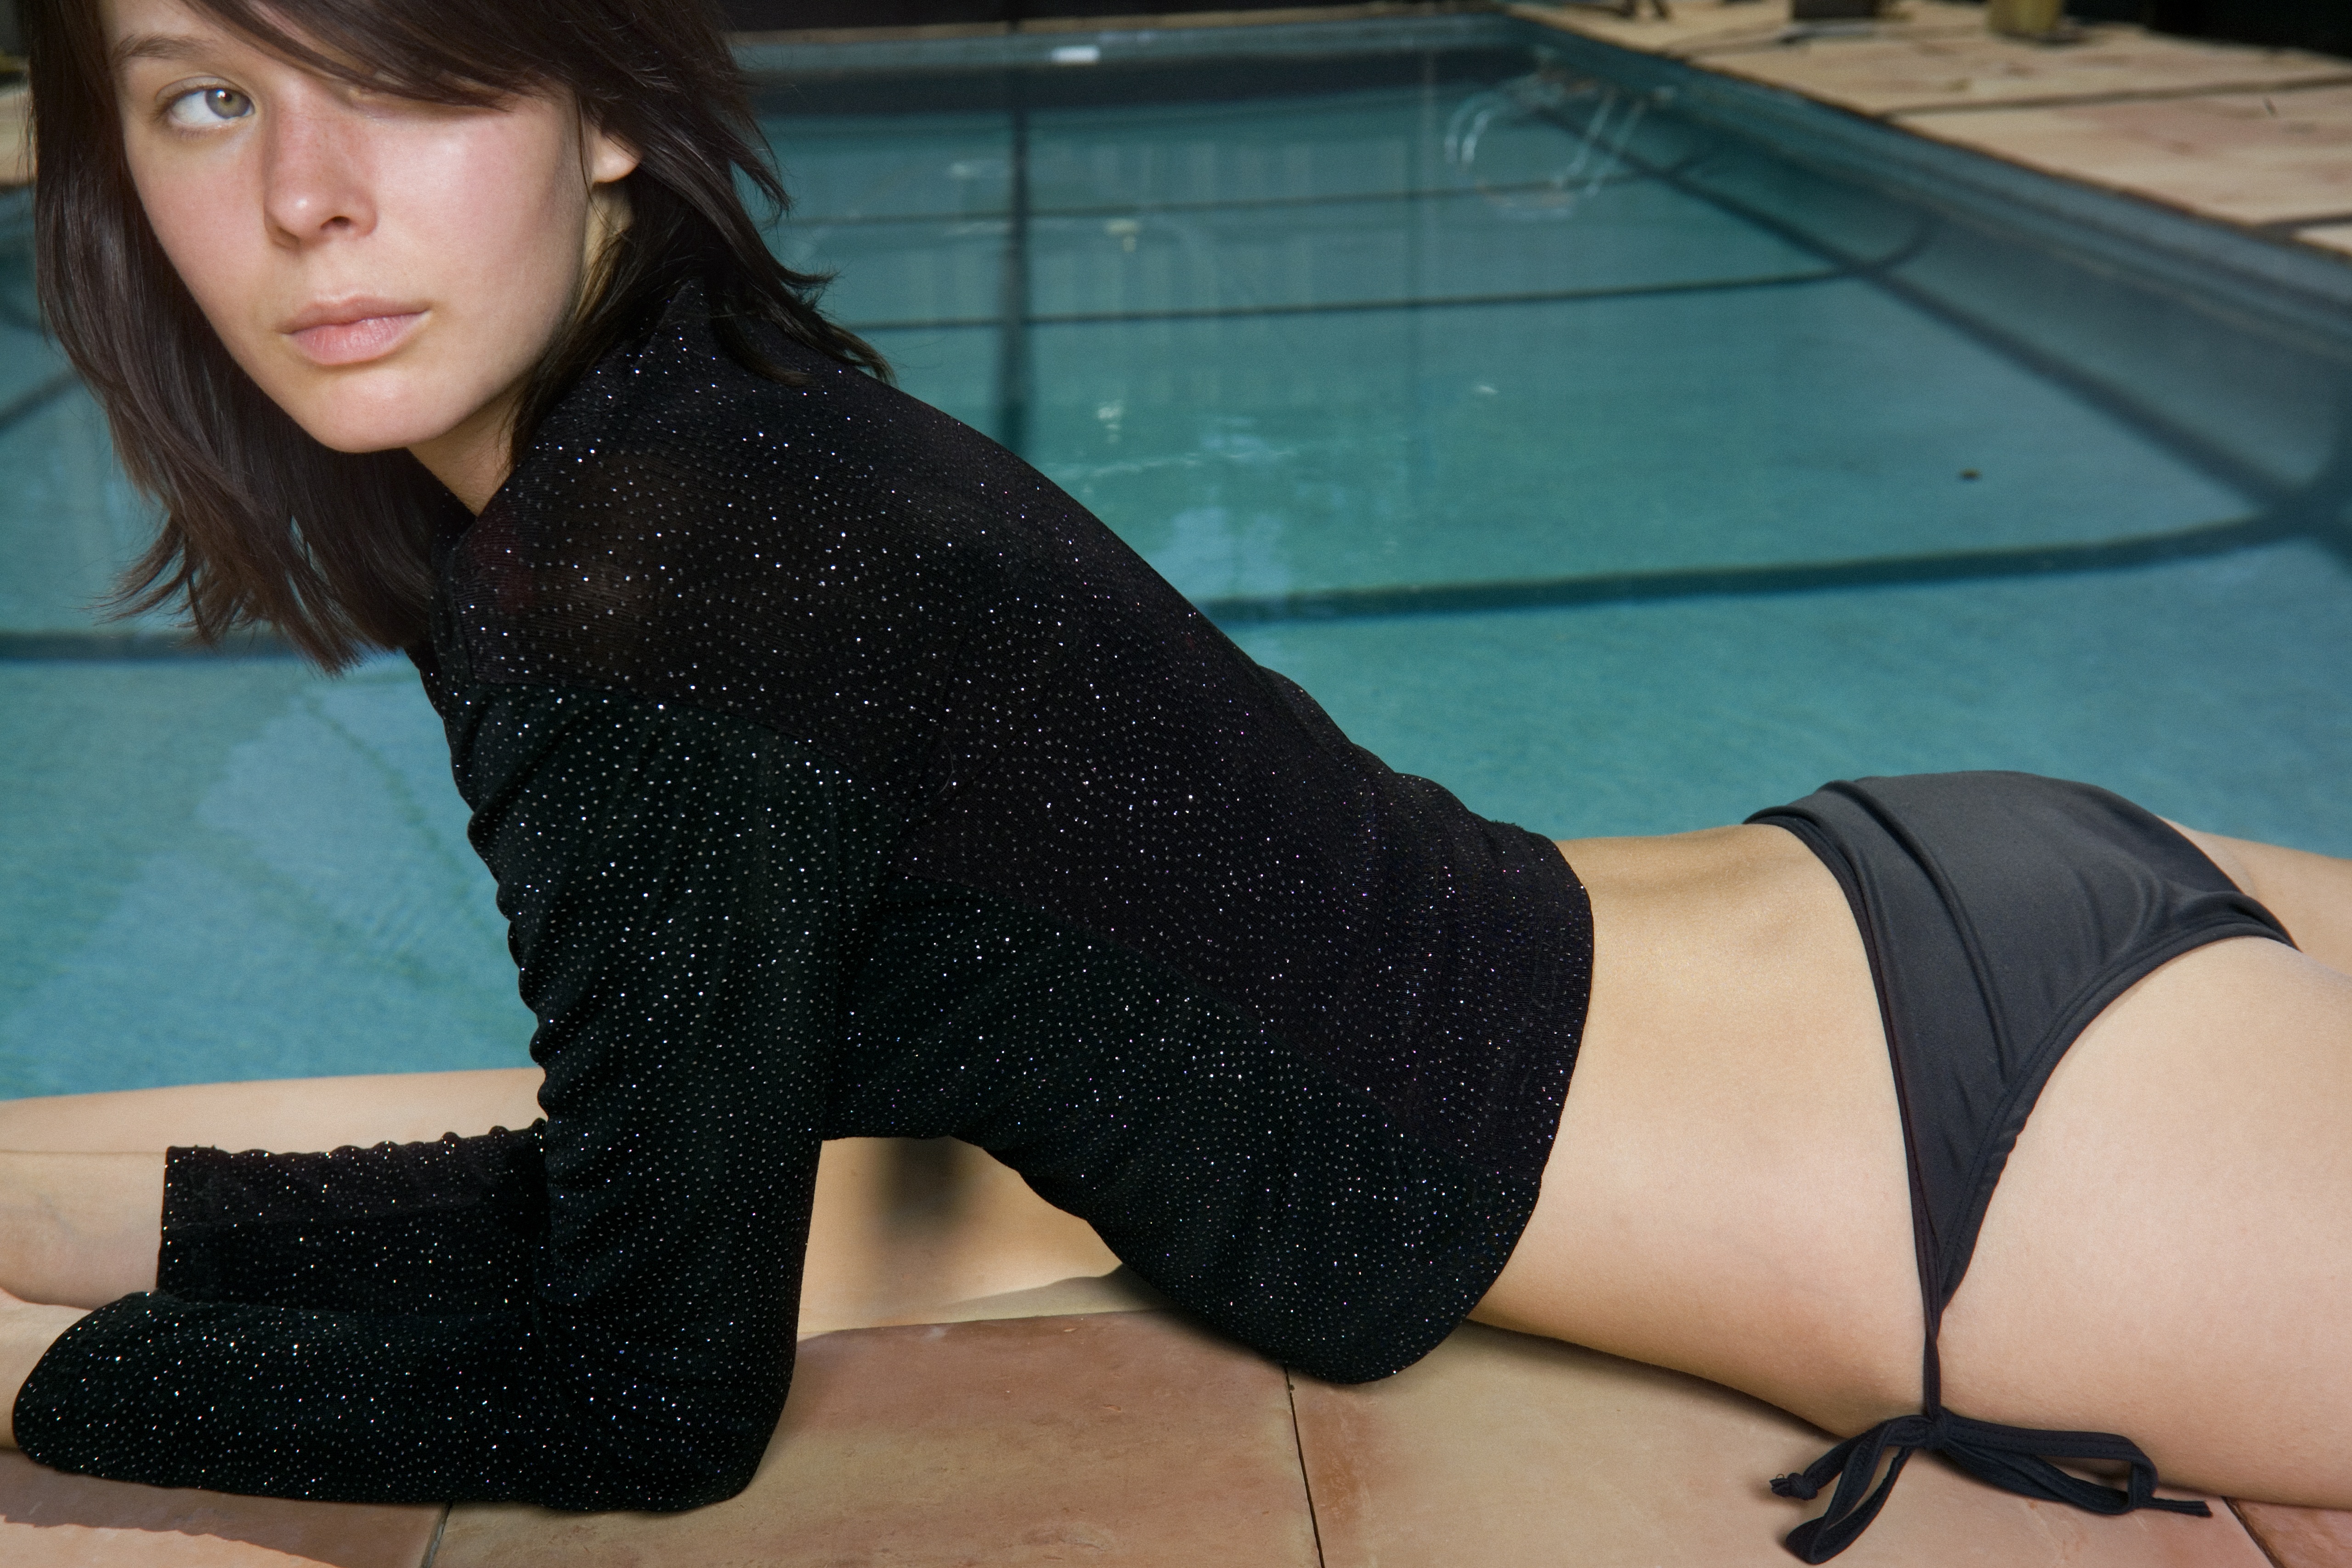
water, girl, sun, woman, summer, pool, female, leg, brunette, model, relax, blue, clothing, black, lady, swimming, human body, black hair, textile, outdoors, thigh, sexy, lounging, abdomen, photo shoot, undergarment, bibini